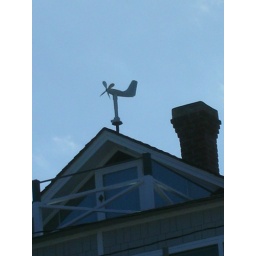
airplane whirligig, roof gable in Avalon